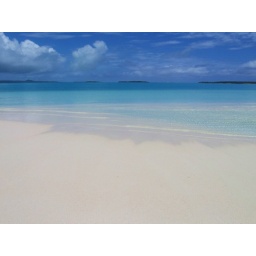
sand bar in Aitutaki lagoon